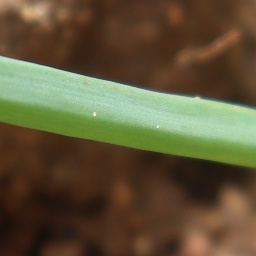
Label: healthy